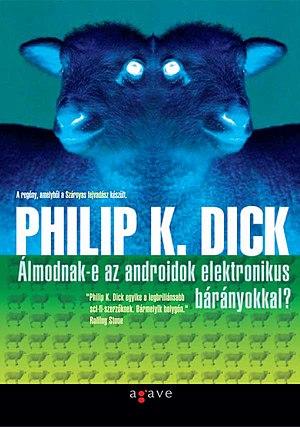
Les androïdes rêvent-ils de moutons électriques ? est un roman de science-fiction écrit par Philip K. Dick en 1966 et publié deux ans plus tard aux États-Unis. Il fut publié en français pour la première fois en 1976 par les éditions Champ libre, dans la collection « Chute libre ».